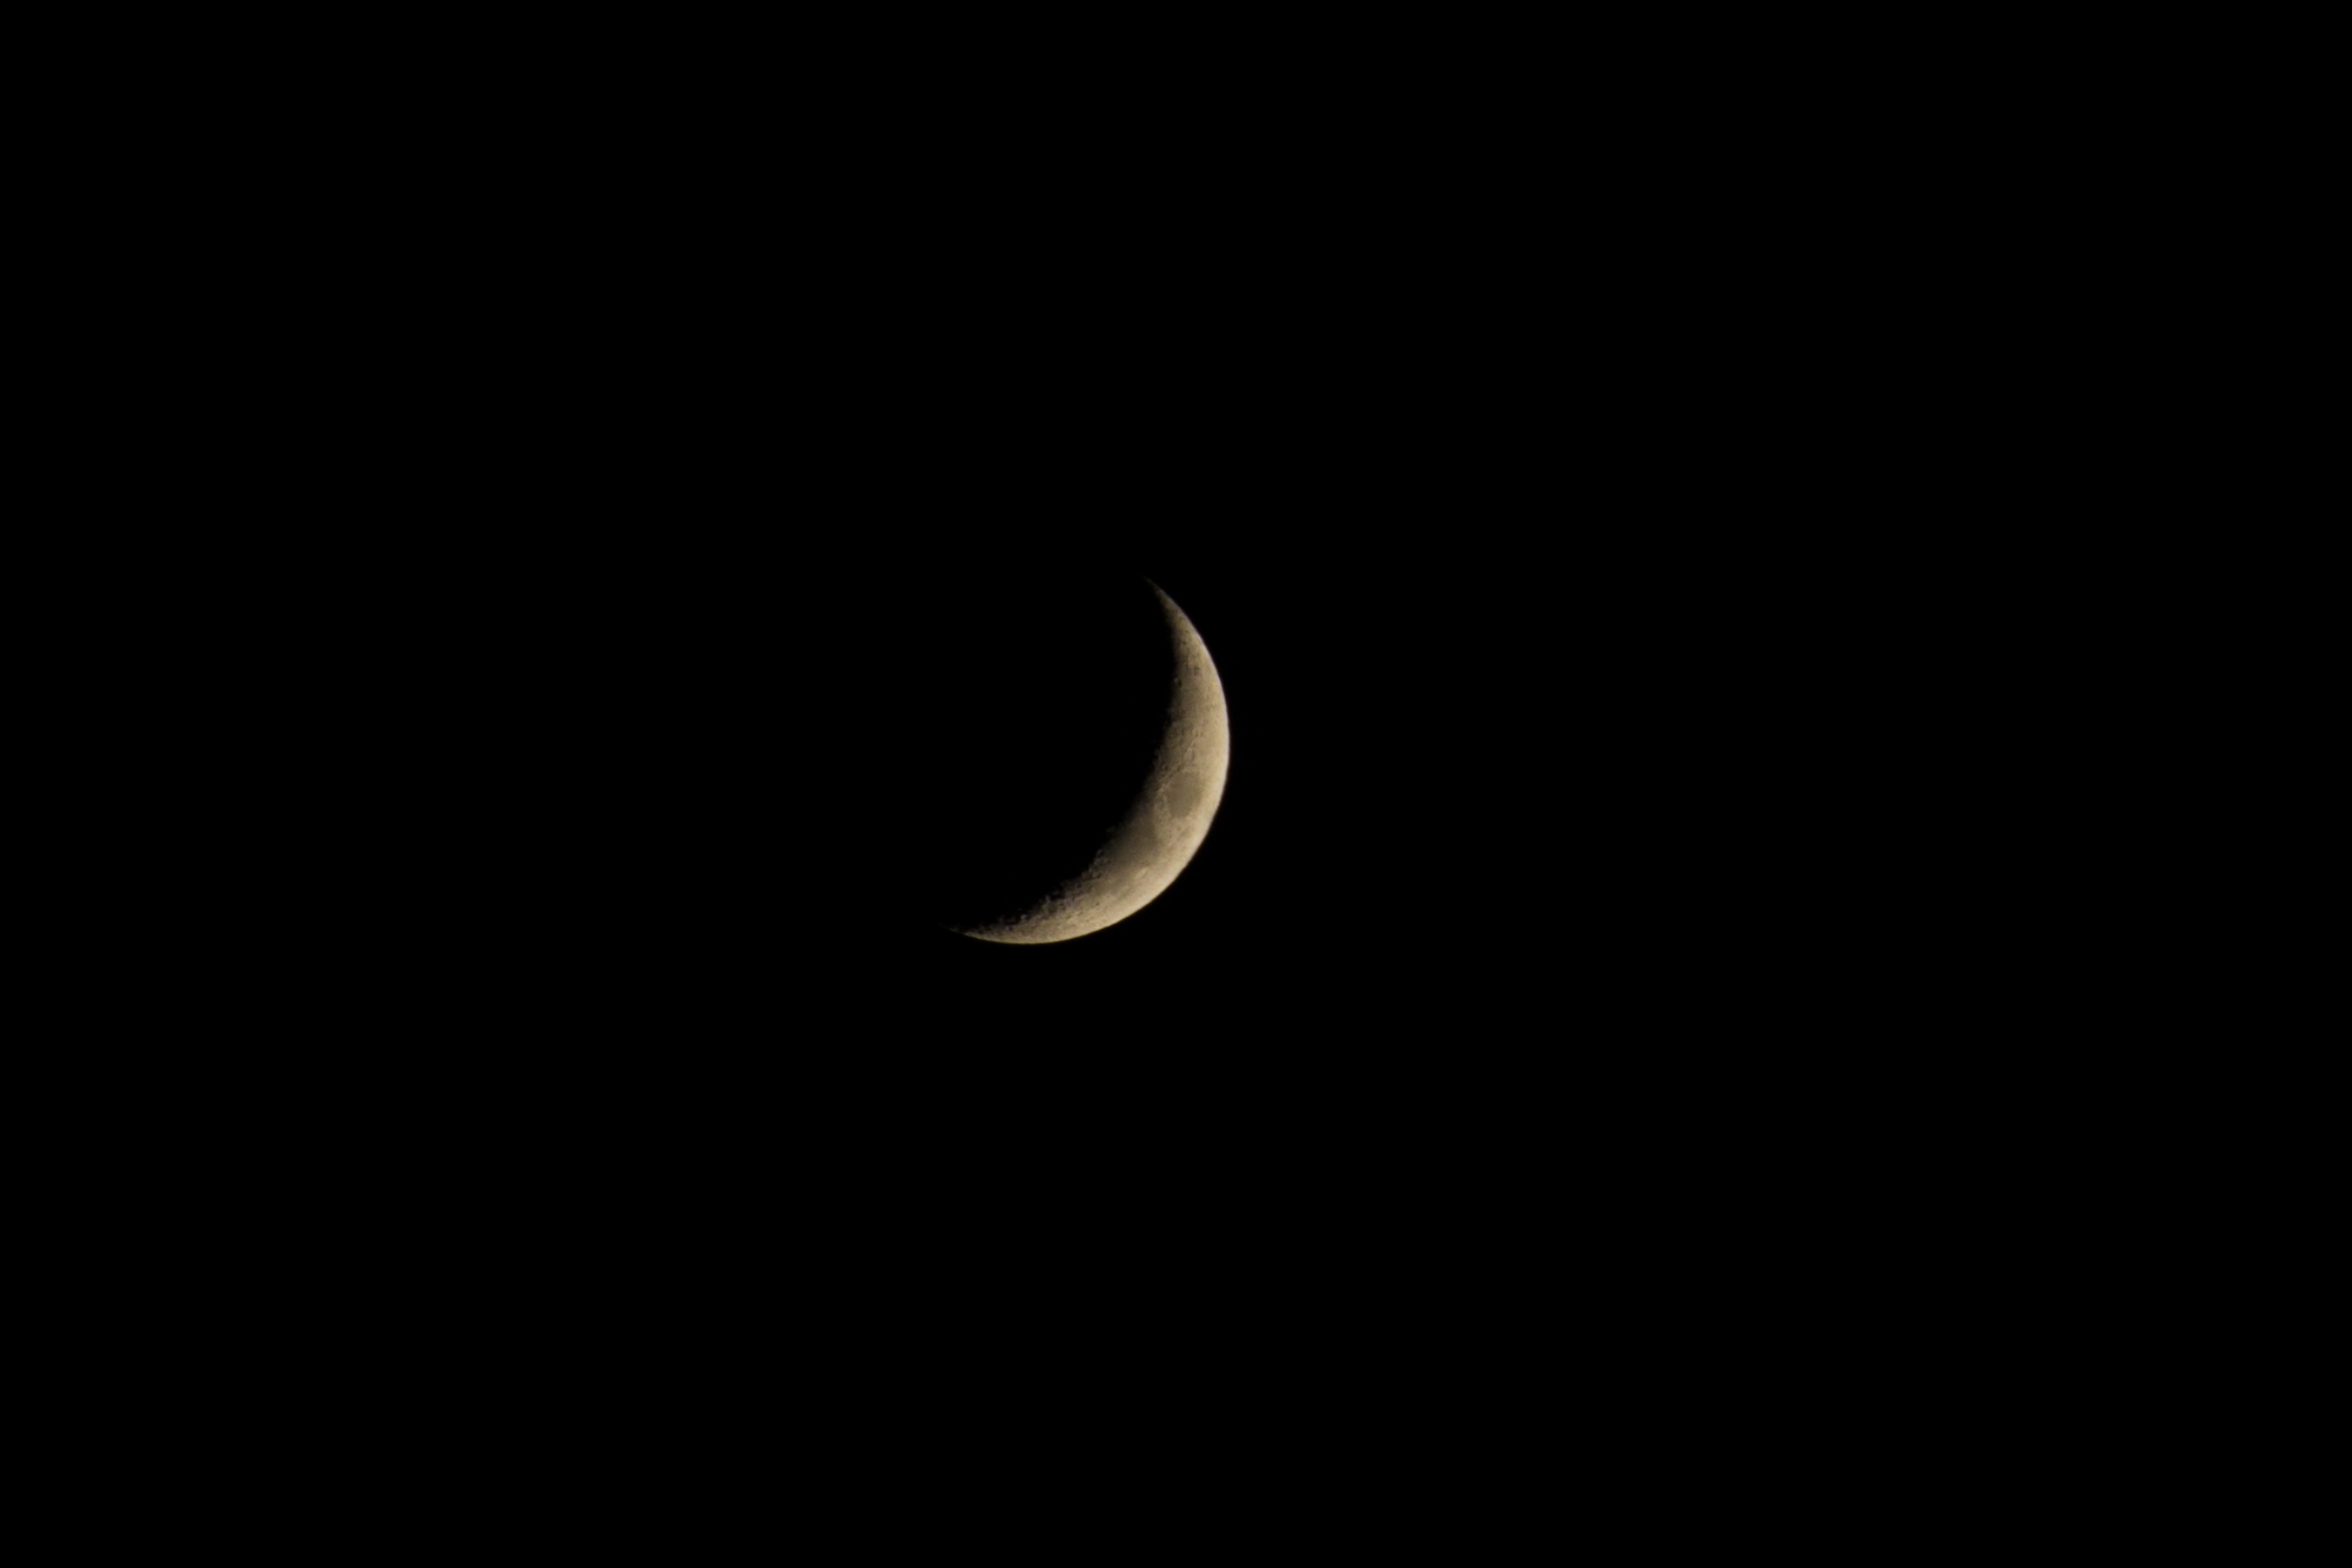
sky, night, city, symbol, moon, circle, blue sky, eclipse, new, moscow, russia, crescent, 2017, dark blue sky, celestial event